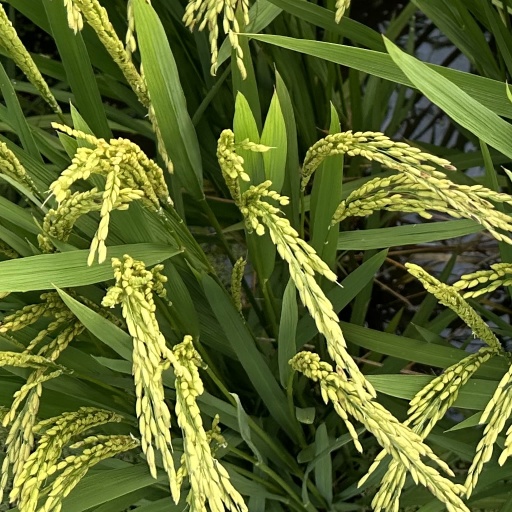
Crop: rice